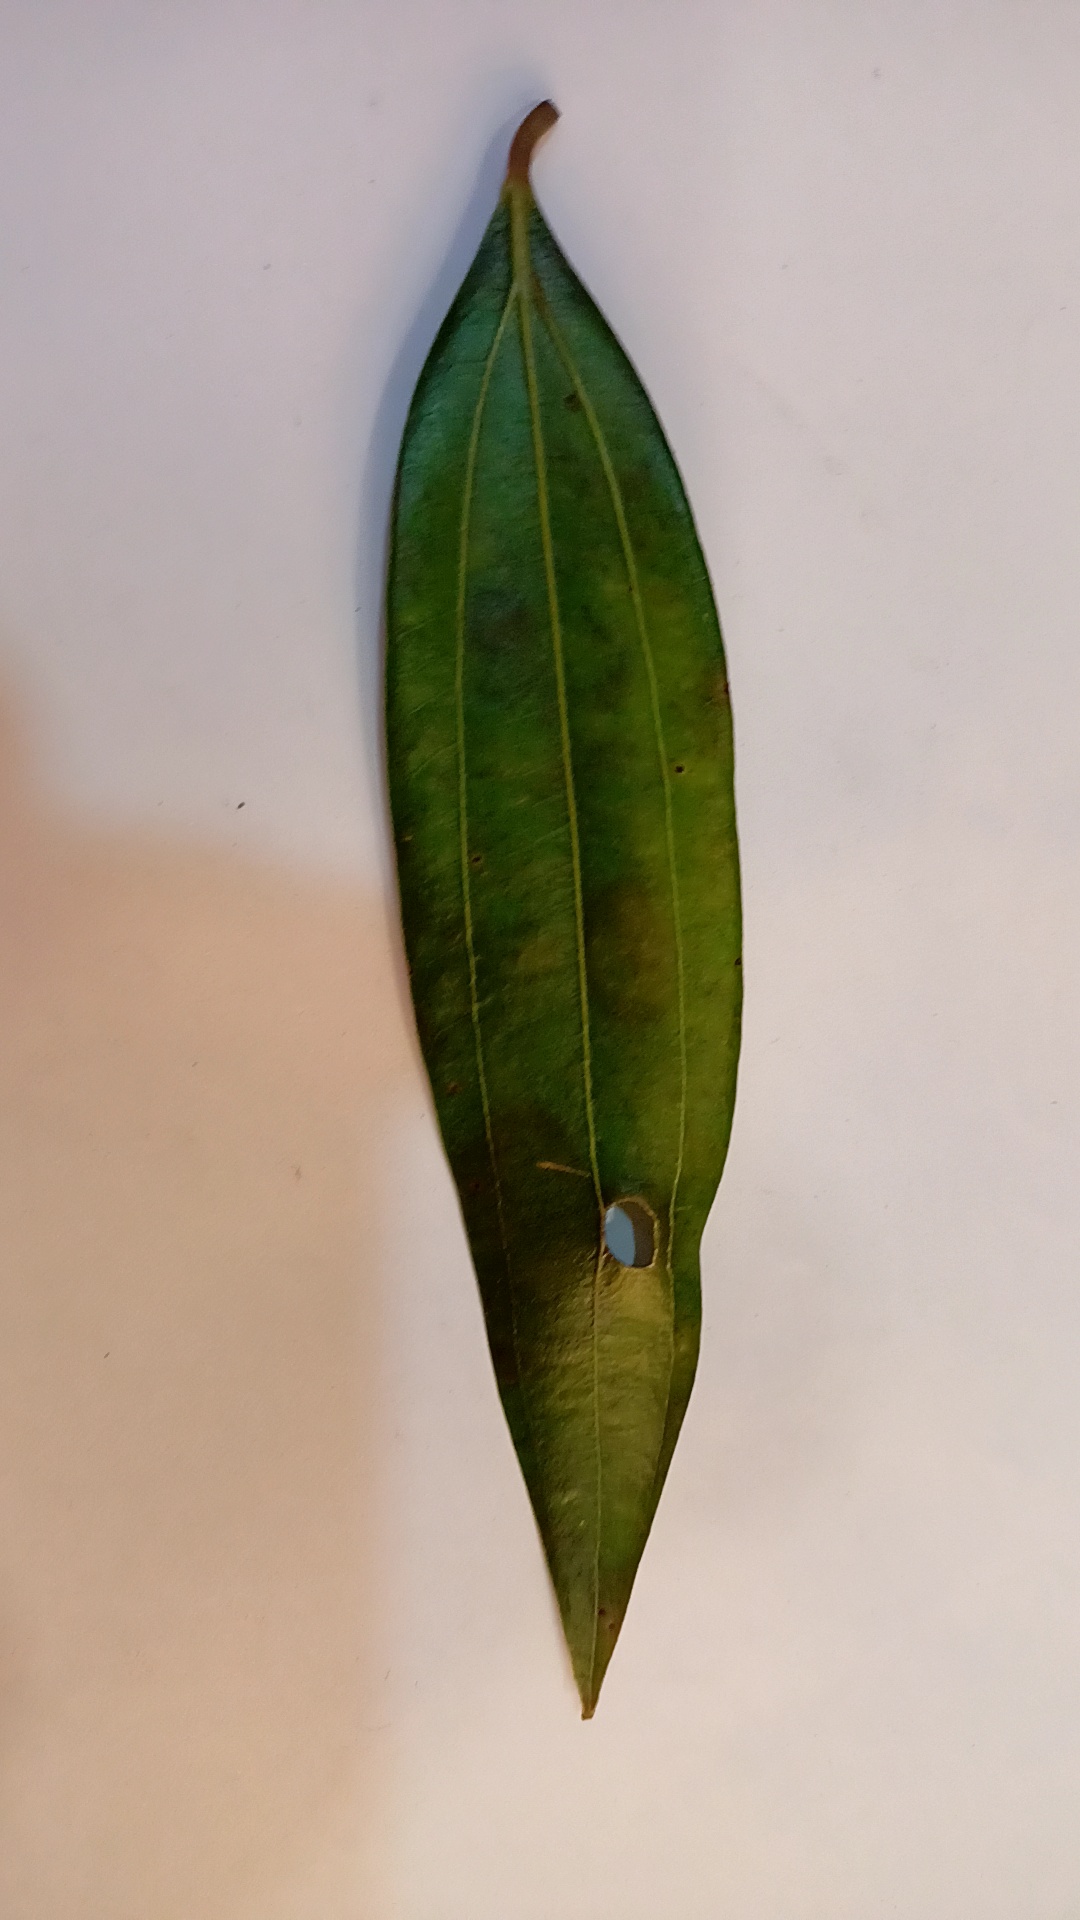
Label: Disease